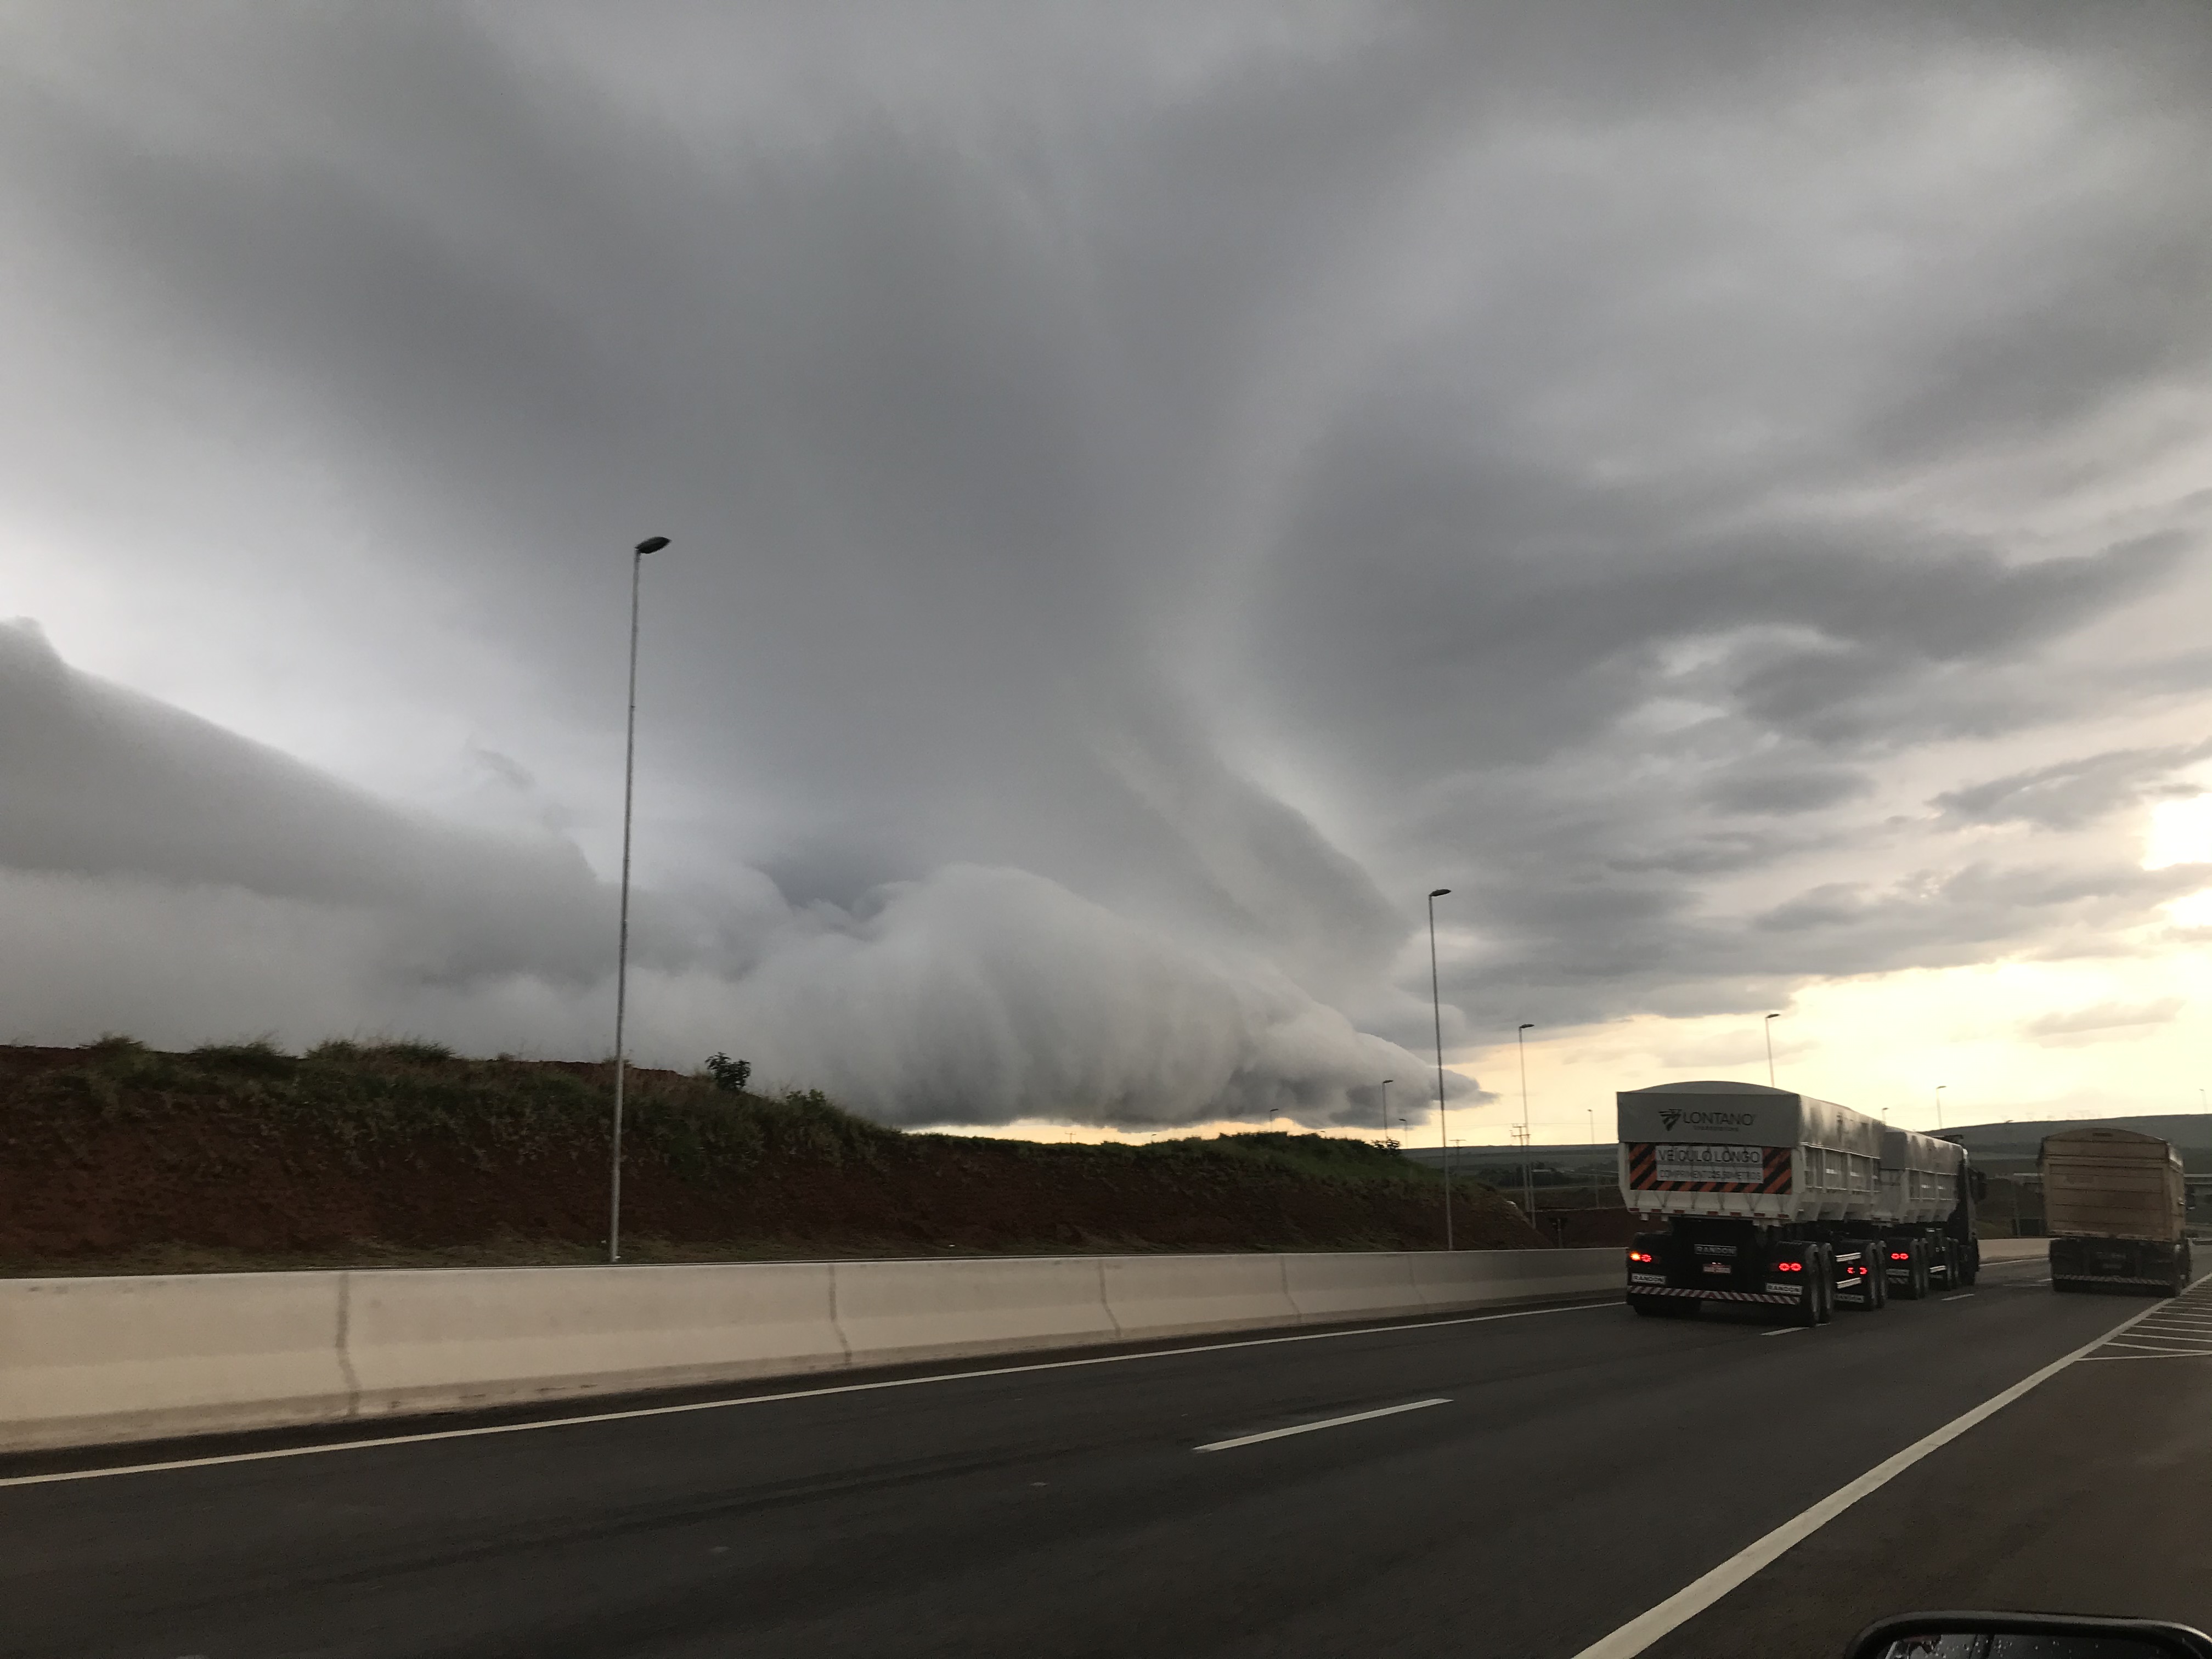
natural, sky, cloud, road, highway, freeway, storm, mode of transport, infrastructure, geological phenomenon, atmosphere, asphalt, lane, tornado, tree, thoroughfare, road trip, meteorological phenomenon, wind, cumulus, thunderstorm, landscape, vehicle, road surface, shoulder